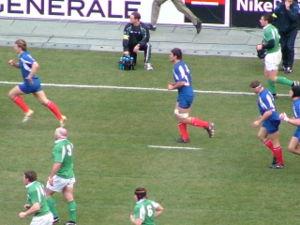
Le XV de France de rugby lors de France-Irlande du tournoi des six nations 2006 au Stade de France
Fabien Pelous, né le 7 décembre 1973 à Toulouse, est un joueur de rugby à XV français.
L'équipe de France de rugby à XV, aussi connue sous les noms de XV de France et des Bleus, est l’équipe qui représente la France dans les compétitions majeures de rugby à XV. Elle rassemble les meilleurs joueurs de France sous le patronage de l'U.S.F.S.A., puis de la Fédération française de rugby depuis 1919.